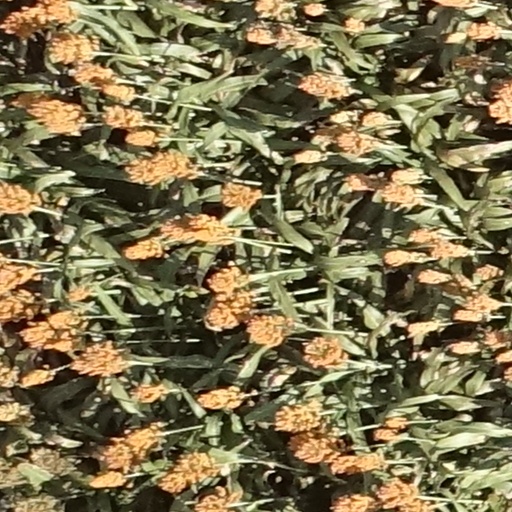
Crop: sorghum